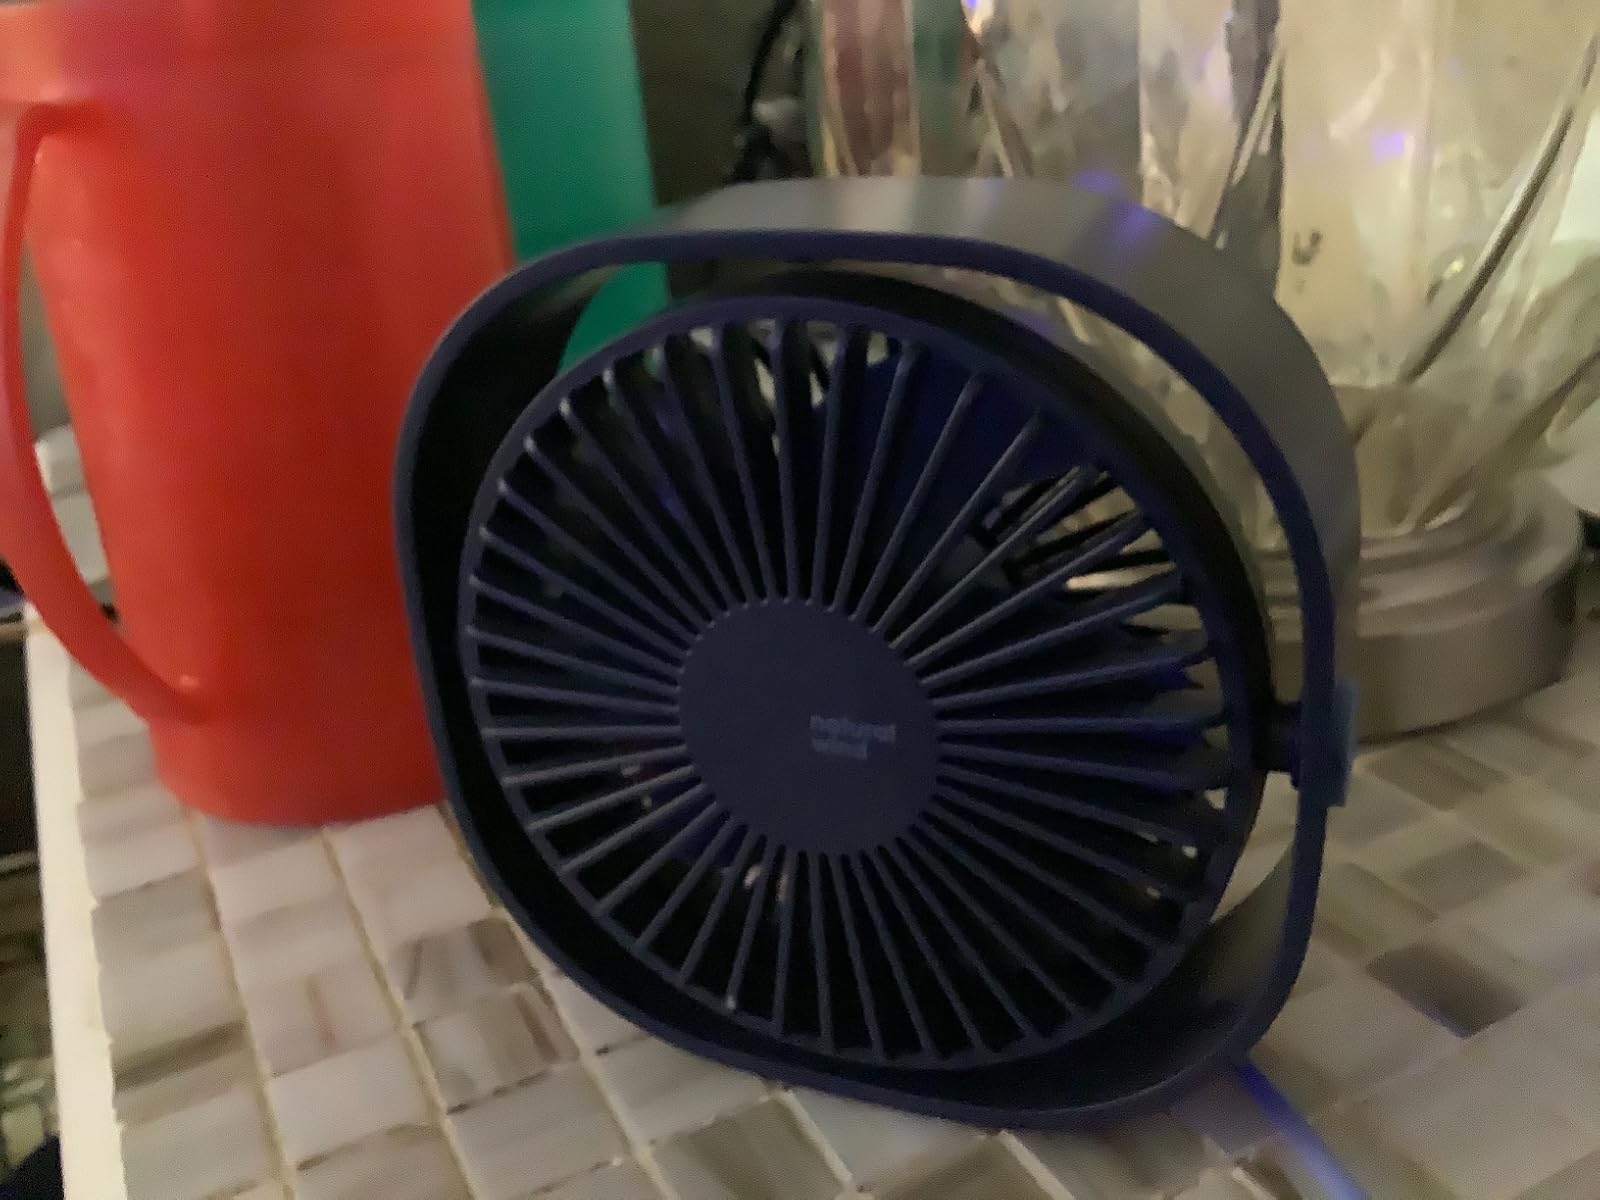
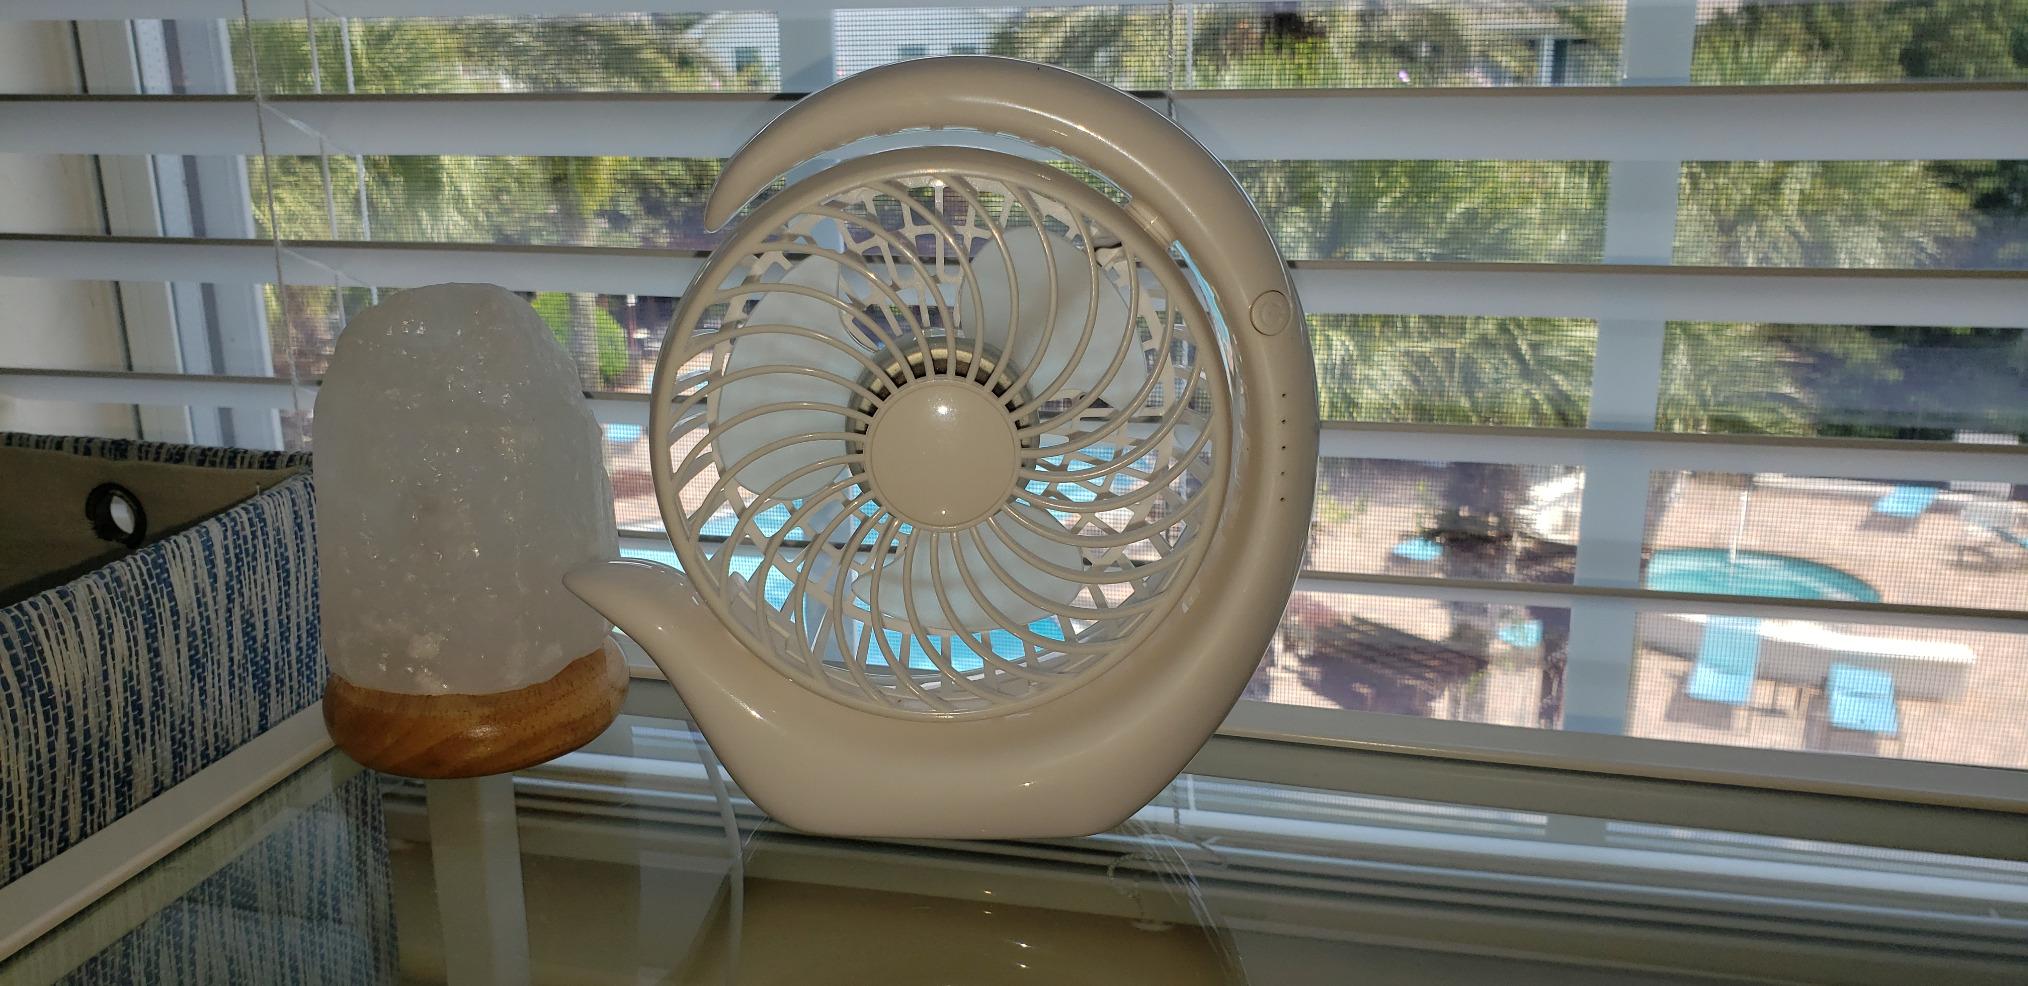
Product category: fan
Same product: no